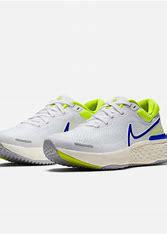
Brand: Nike
Model: Zoomx Invincible Run Flyknit